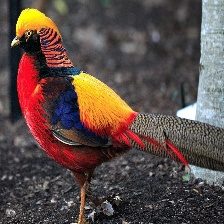
Species: GOLDEN PHEASANT
Scientific name: CHRYSOLOPHUS PICTUS